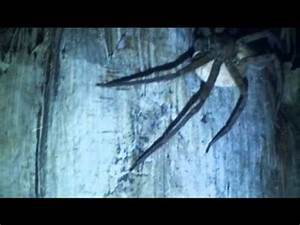
Label: ragno